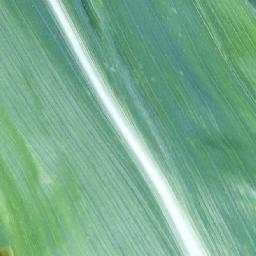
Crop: corn
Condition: (maize)_healthy